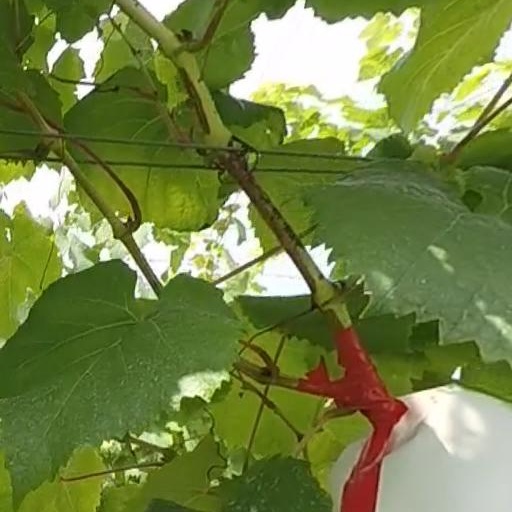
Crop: grape